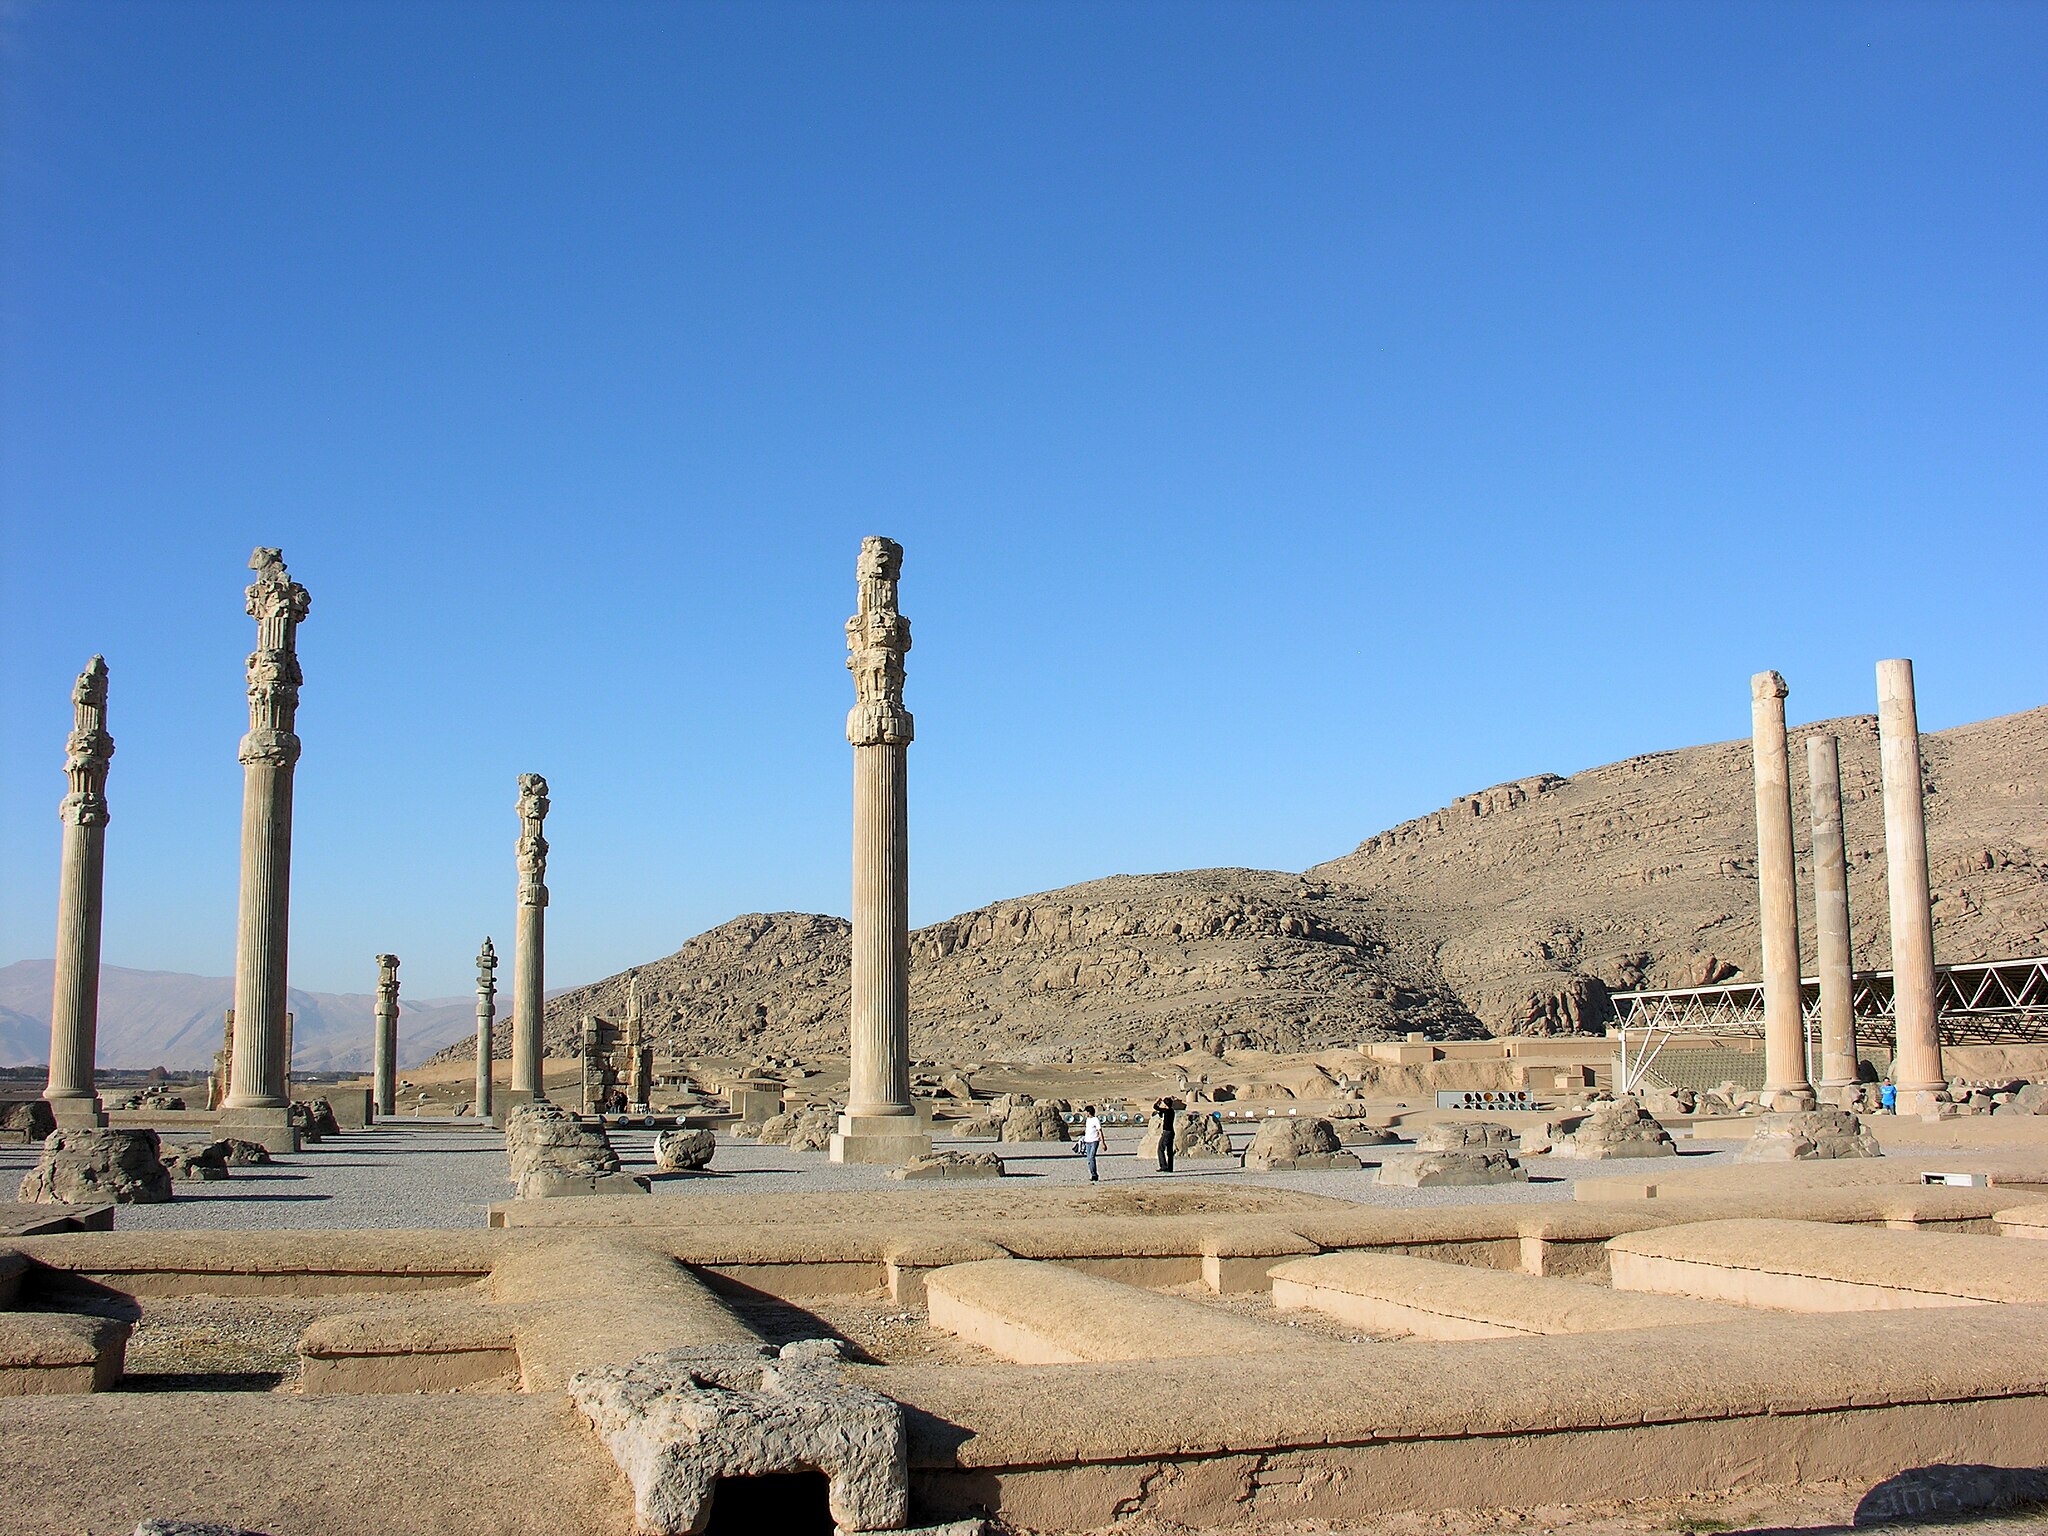
Title: Persepolis 24.11.2009 11-36-03
Description: Iran , Apadana
Date: 2009-11-24
Categories: Taken with Nikon Coolpix 8800, Apadana of Persepolis, Files with coordinates missing SDC location of creation, 2009 in Persepolis, Iran photographs taken on 2009-11-24, Files by User:simisa